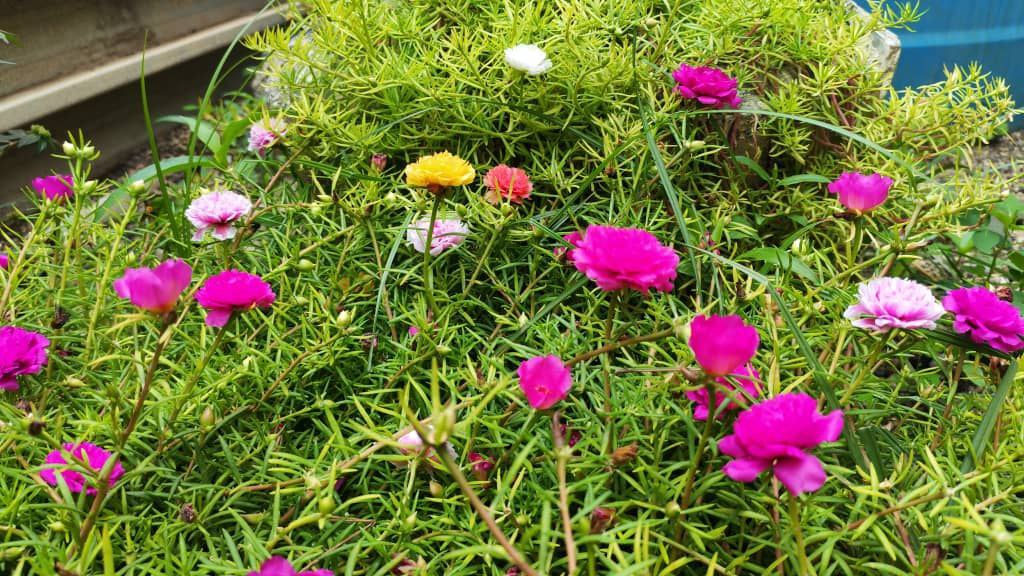
الوصف بالفصحى: ازهار صباح الخير المتفتحة بألوان وردي وأصفر
الوصف بالعامية السودانية: ورود صباح الخير فاتحة لونها بمبي واصفر
التصنيف: Nature & Landscape